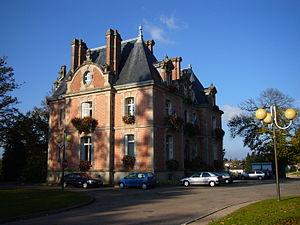
Panazol est une commune française du département de la Haute-Vienne, en région Nouvelle-Aquitaine.